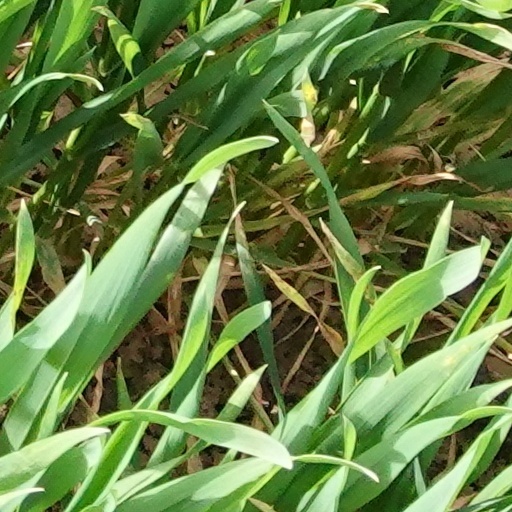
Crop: wheat